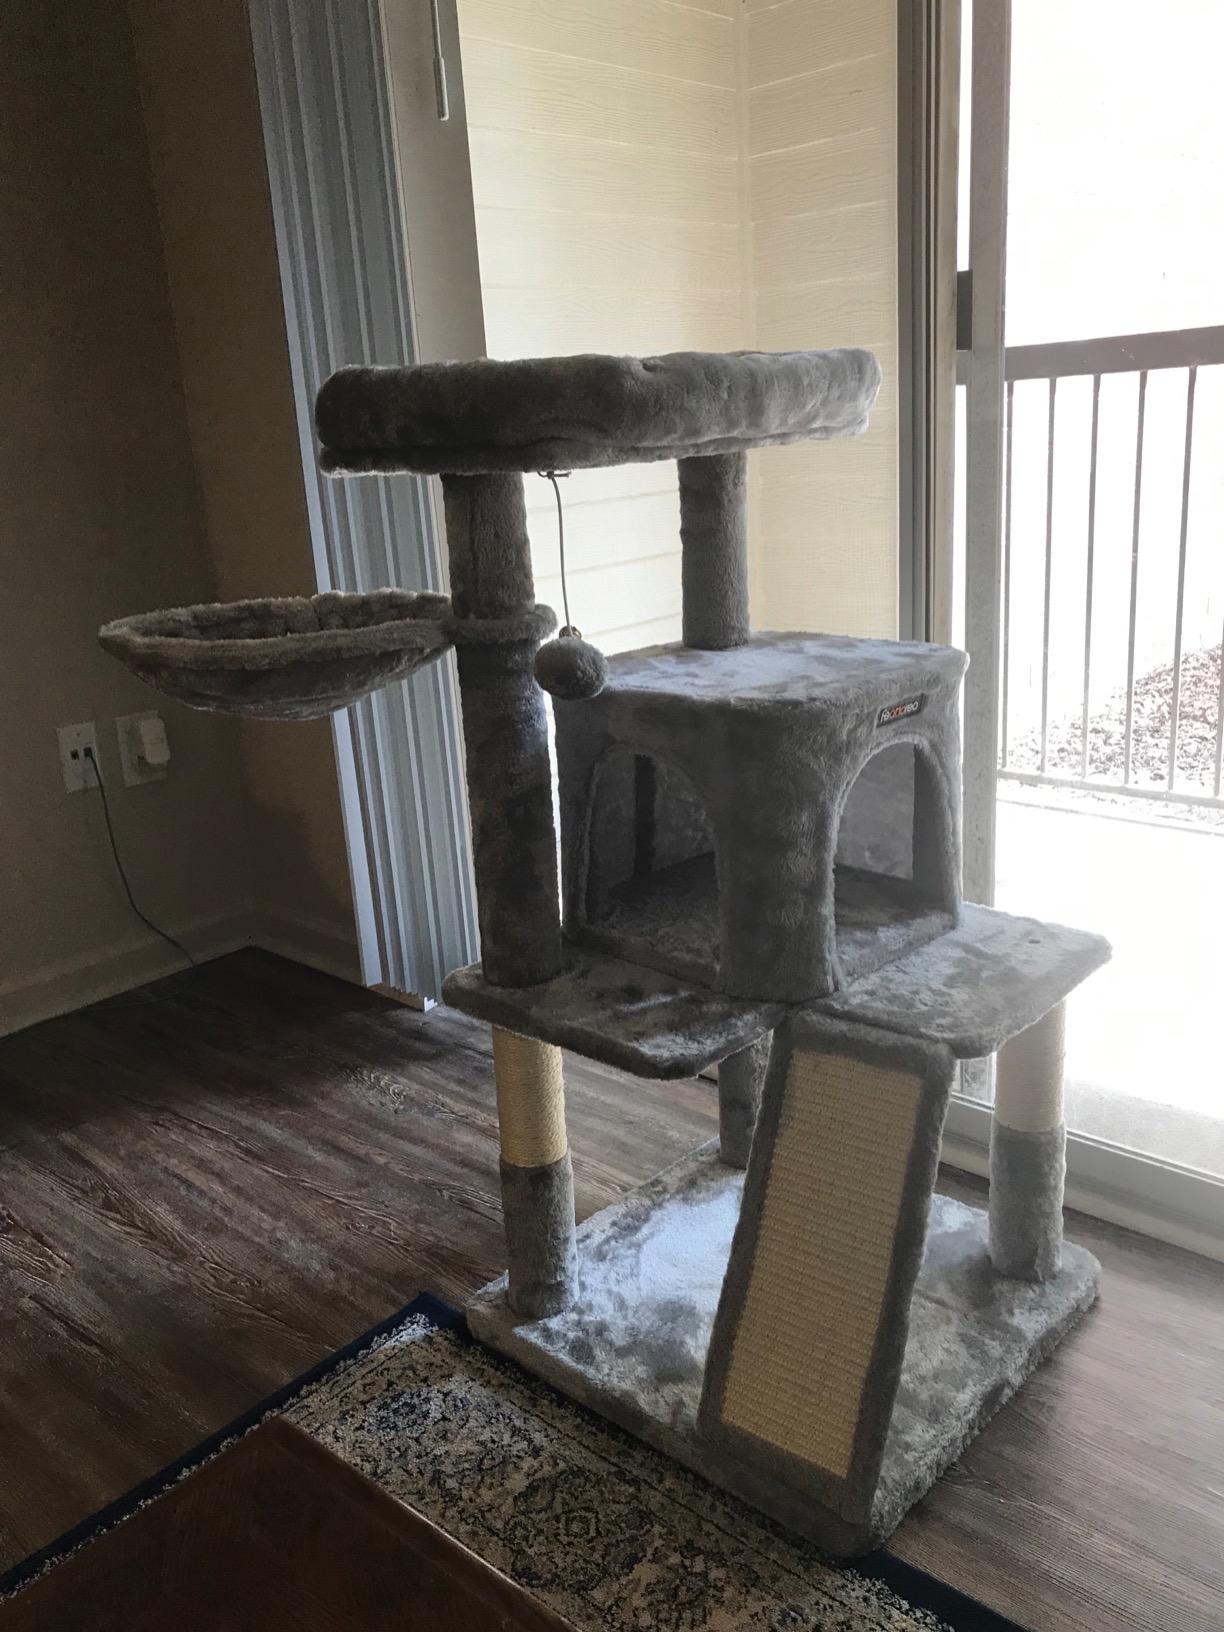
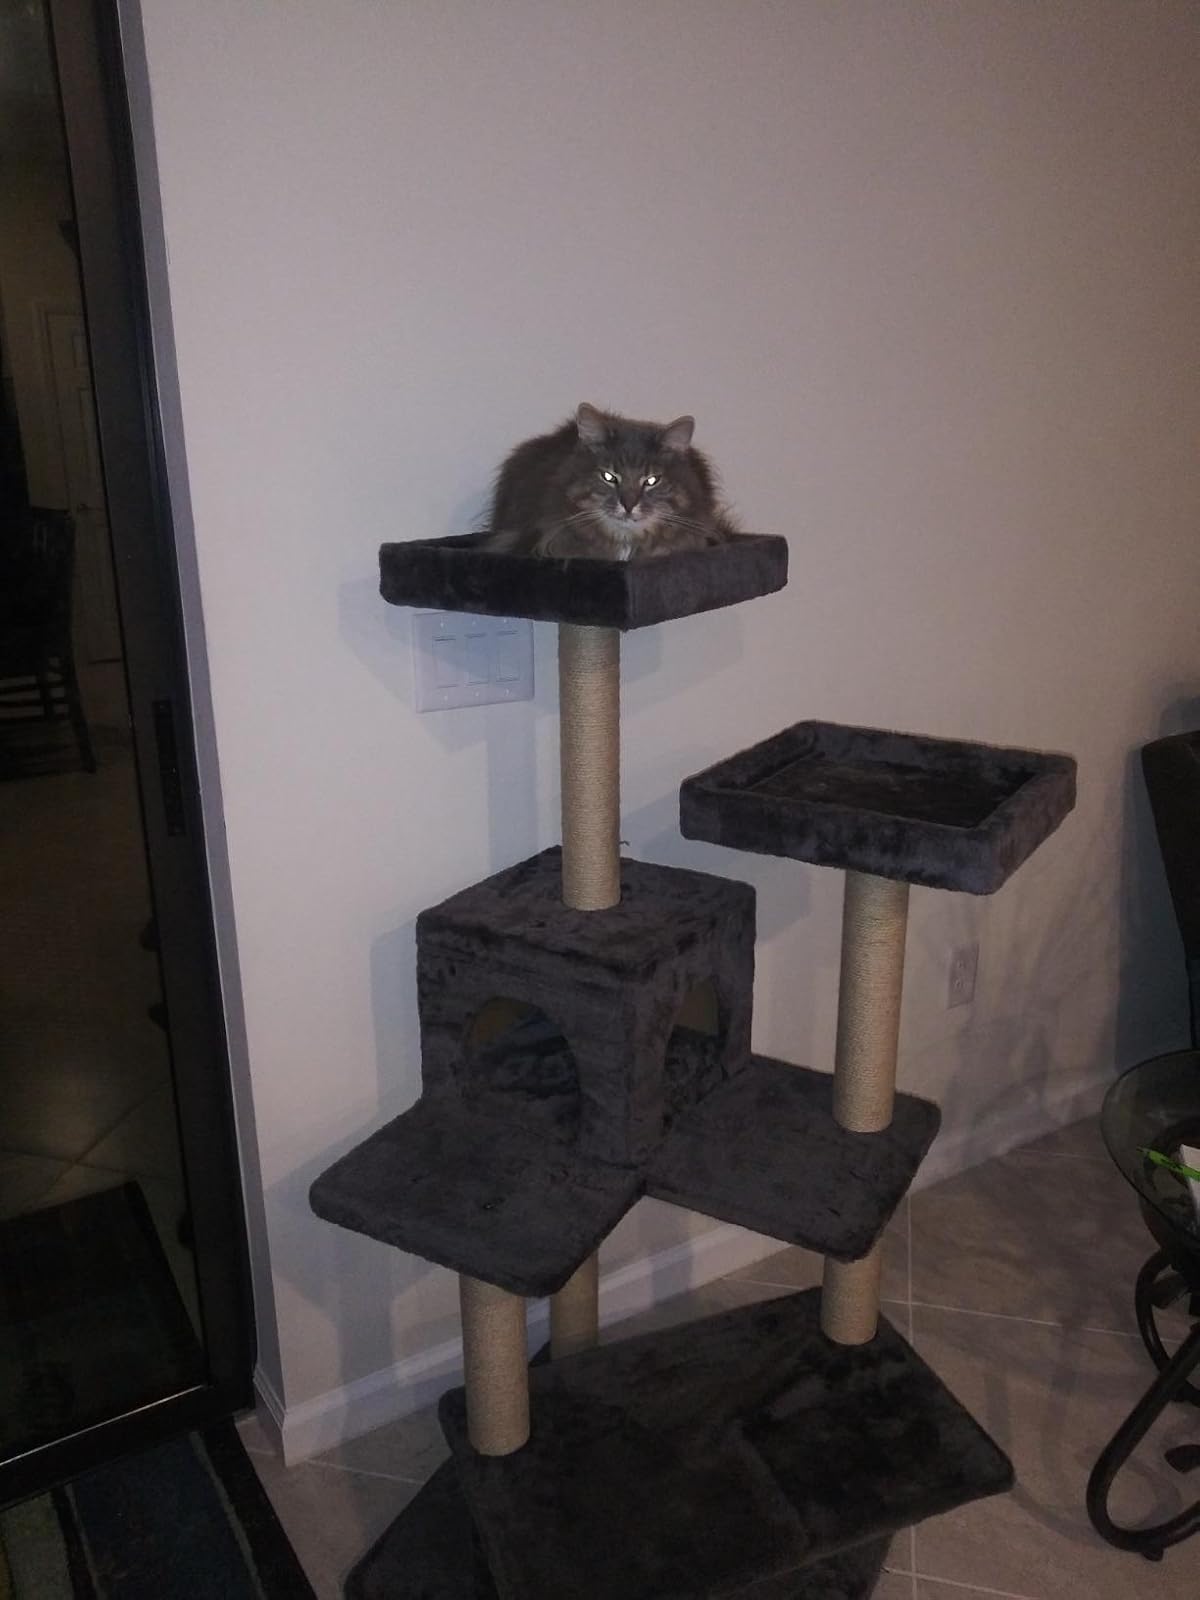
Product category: items_cat tree
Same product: no